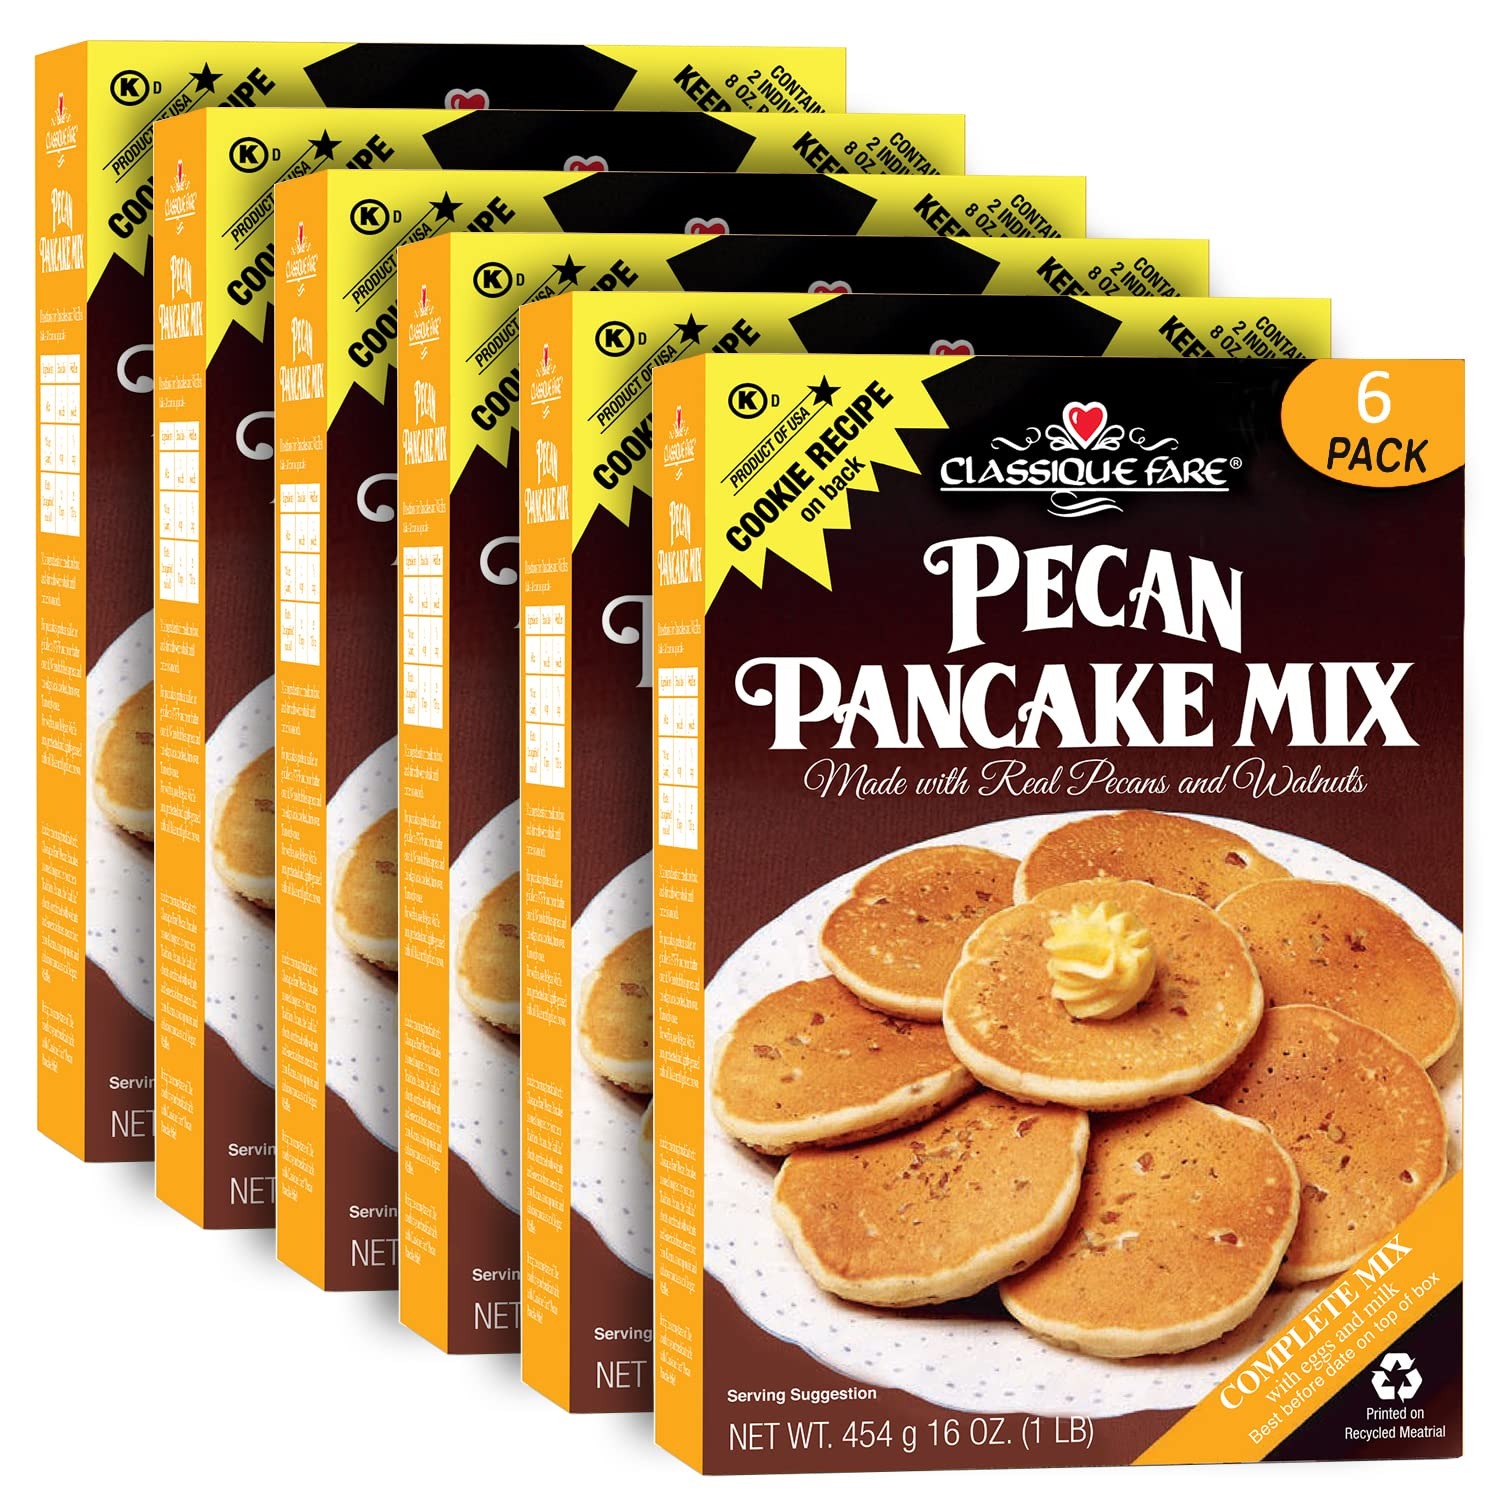
Item Name: Classique Fare Pecan Pancake Mix, 16-Ounce (Pack of 6)
Value: 96.0
Unit: Ounce

Price: 41.715